Victor Soultanbeieff

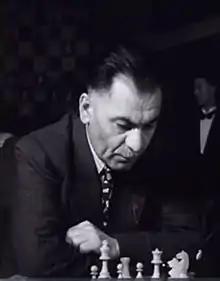
Soultanbeieff in 1947

Victor Ivanovich Soultanbéieff (also spelled Sultanbajew, Sultanbaev, Sultanbeev, Sultanbejeff, Sultanbaieff, etc.; 11 November 1895 – 9 February 1972) was a Belgian chess master.